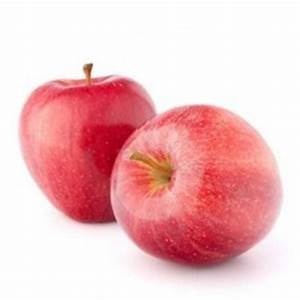
Label: apple